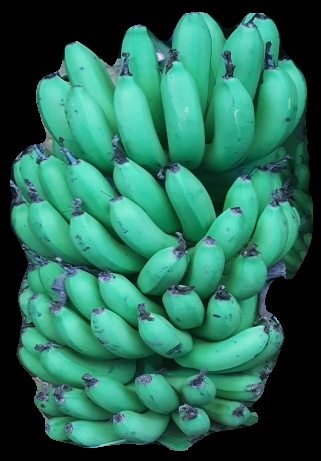
Variety: pachbale
Grade: grade1